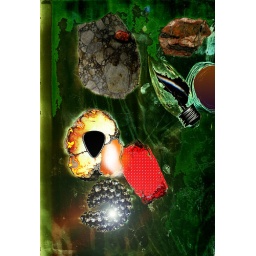
the rocks came flying thru the room with a light bulb in tow taking directions from the rhinestones